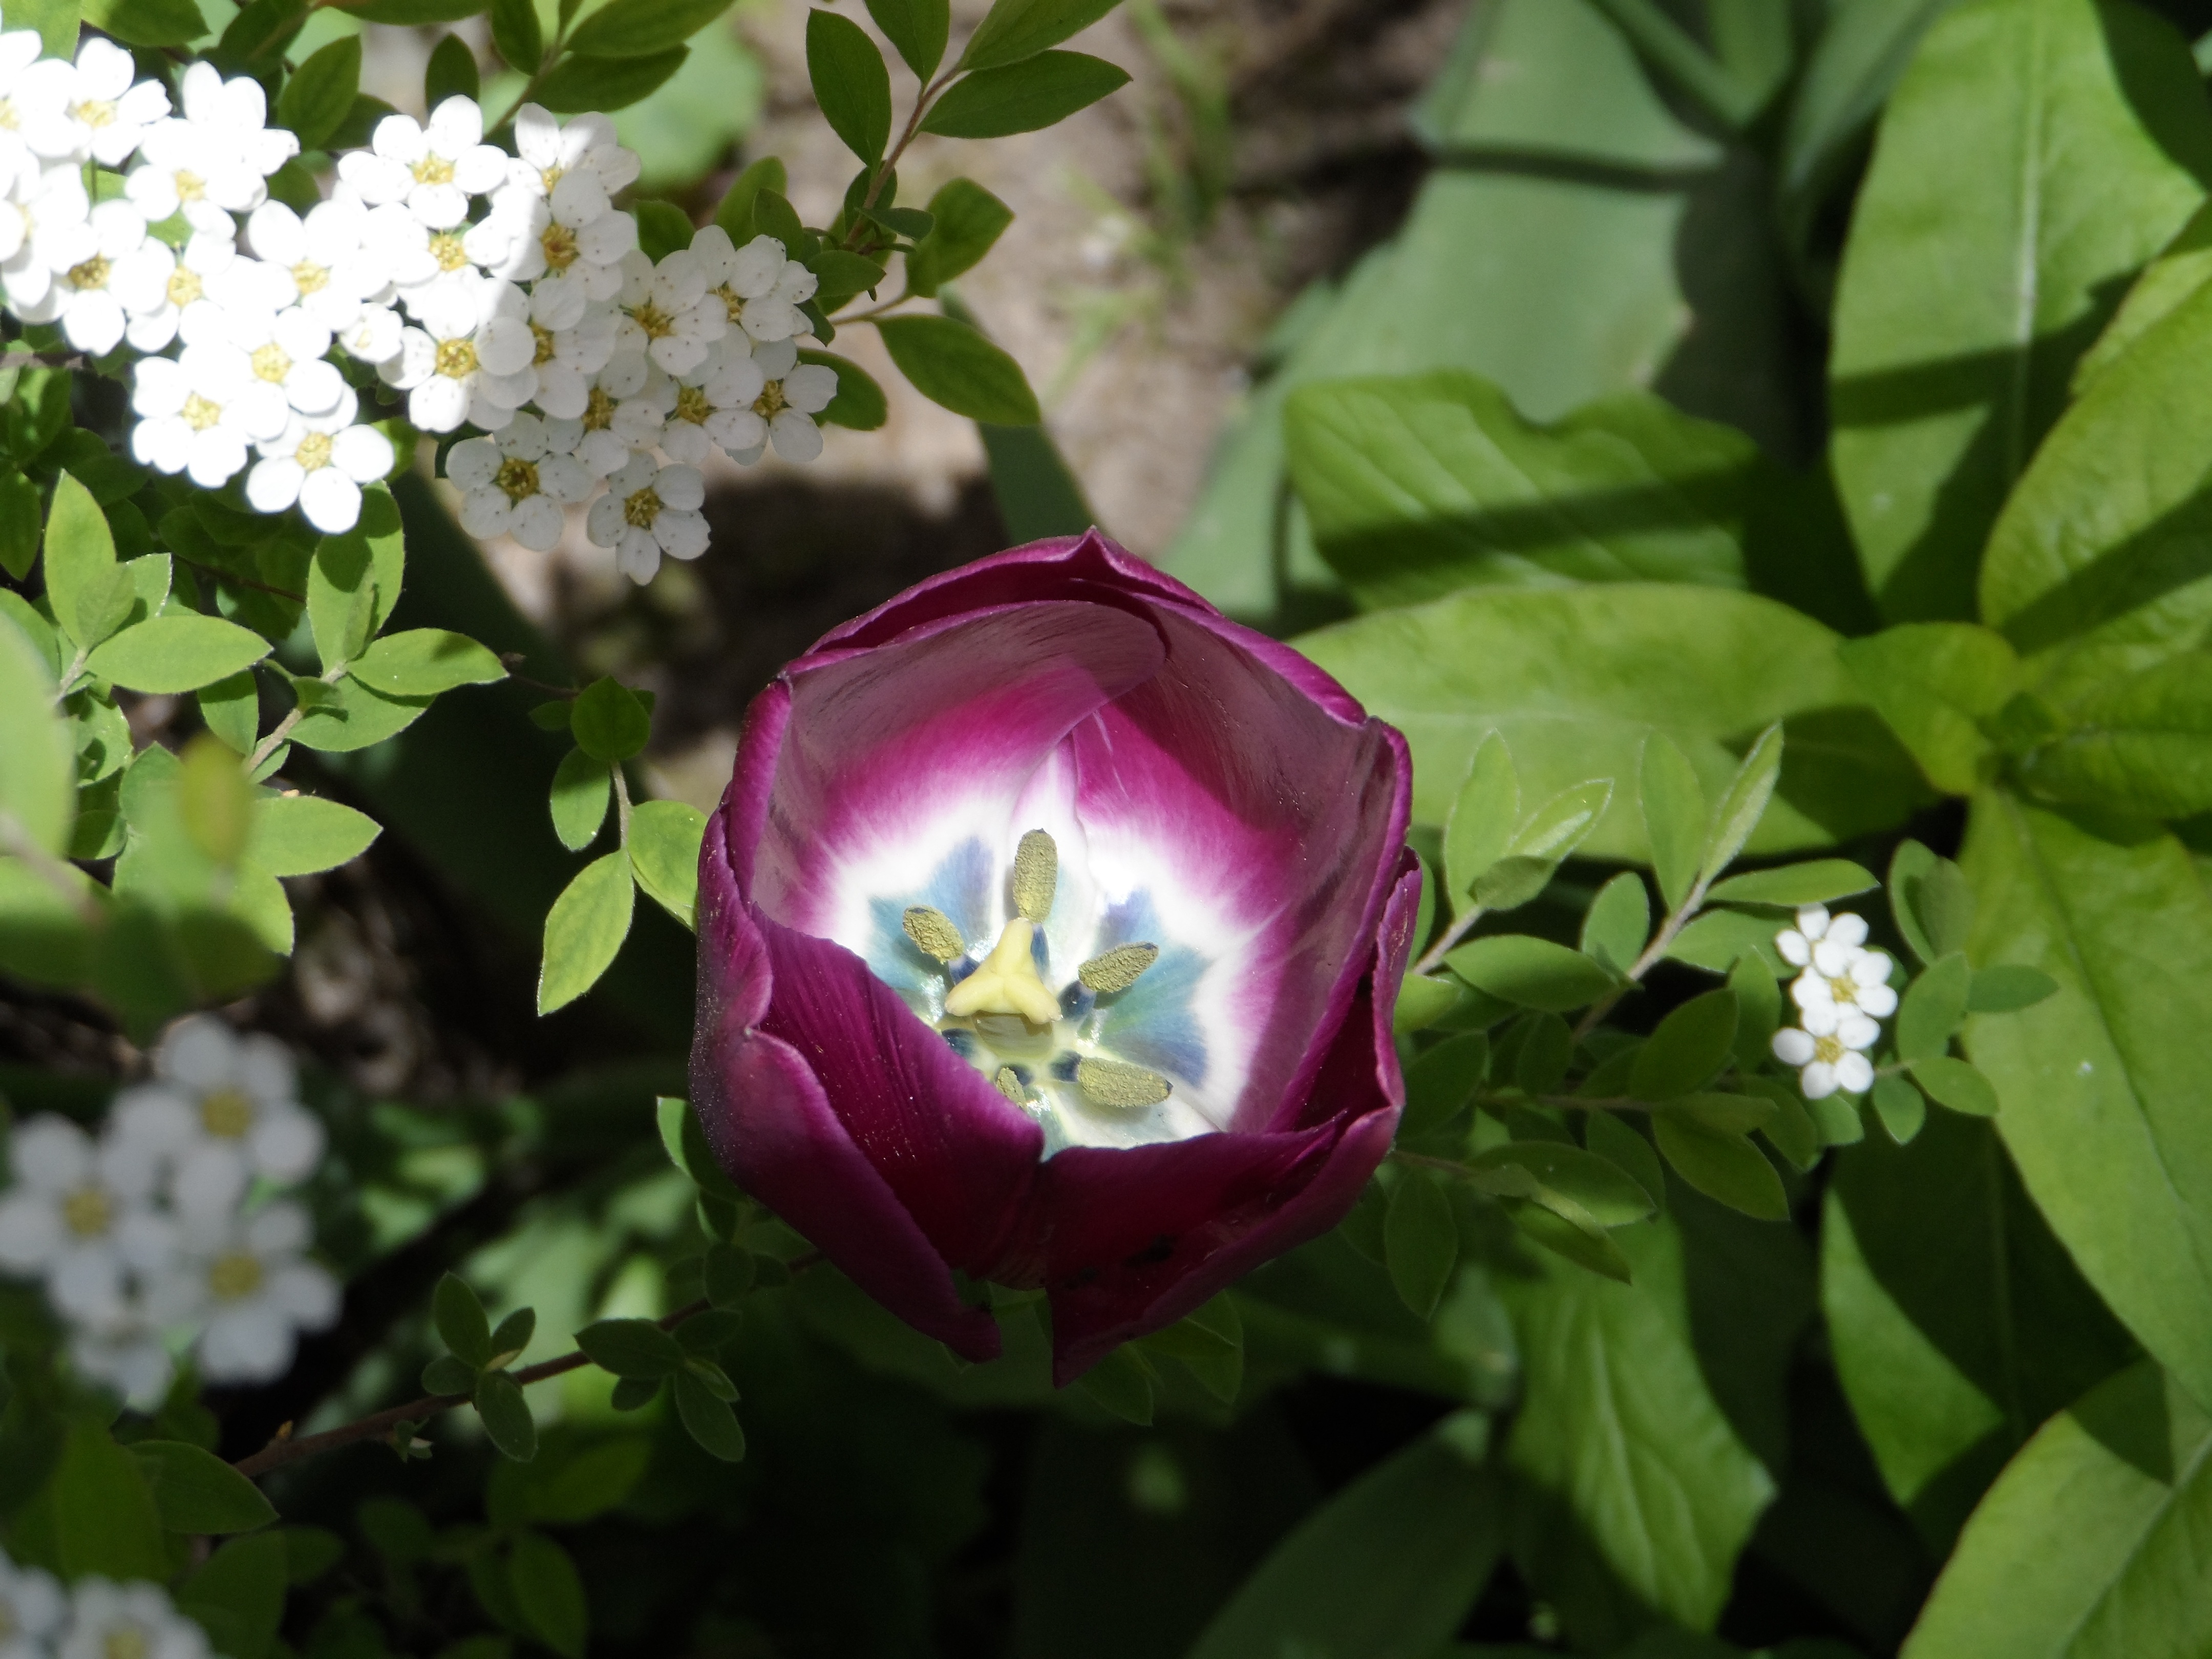
nature, blossom, plant, flower, purple, bloom, summer, tulip, spring, stamp, lush, color, grow, garden, close, flora, sprout, wildflower, cool image, violet, bright, pistil, cool photo, fragrant, tulipa, calyx, cauliflower, stamens, filled, splendor, spring awakening, flowering plant, green stuff, rose family, schnittblume, pollinator, lily family, lily like, annual plant